Baker percentage

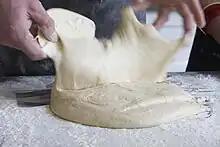
A dough with very high hydration

In a recipe, the baker's percentage for water is referred to as the "hydration"; it is indicative of the stickiness of the dough and the "crumb" of the bread. Lower hydration rates (e.g., 50–57%) are typical for bagels and pretzels, and medium hydration levels (58–65%) are typical for breads and rolls. Higher hydration levels are used to produce more and larger holes, as is common in artisan breads such as baguettes or ciabatta. Doughs are also often classified by the terms stiff, firm, soft, and slack. Batters are more liquid doughs. Muffins are a type of drop batter while pancakes are a type of pour batter.